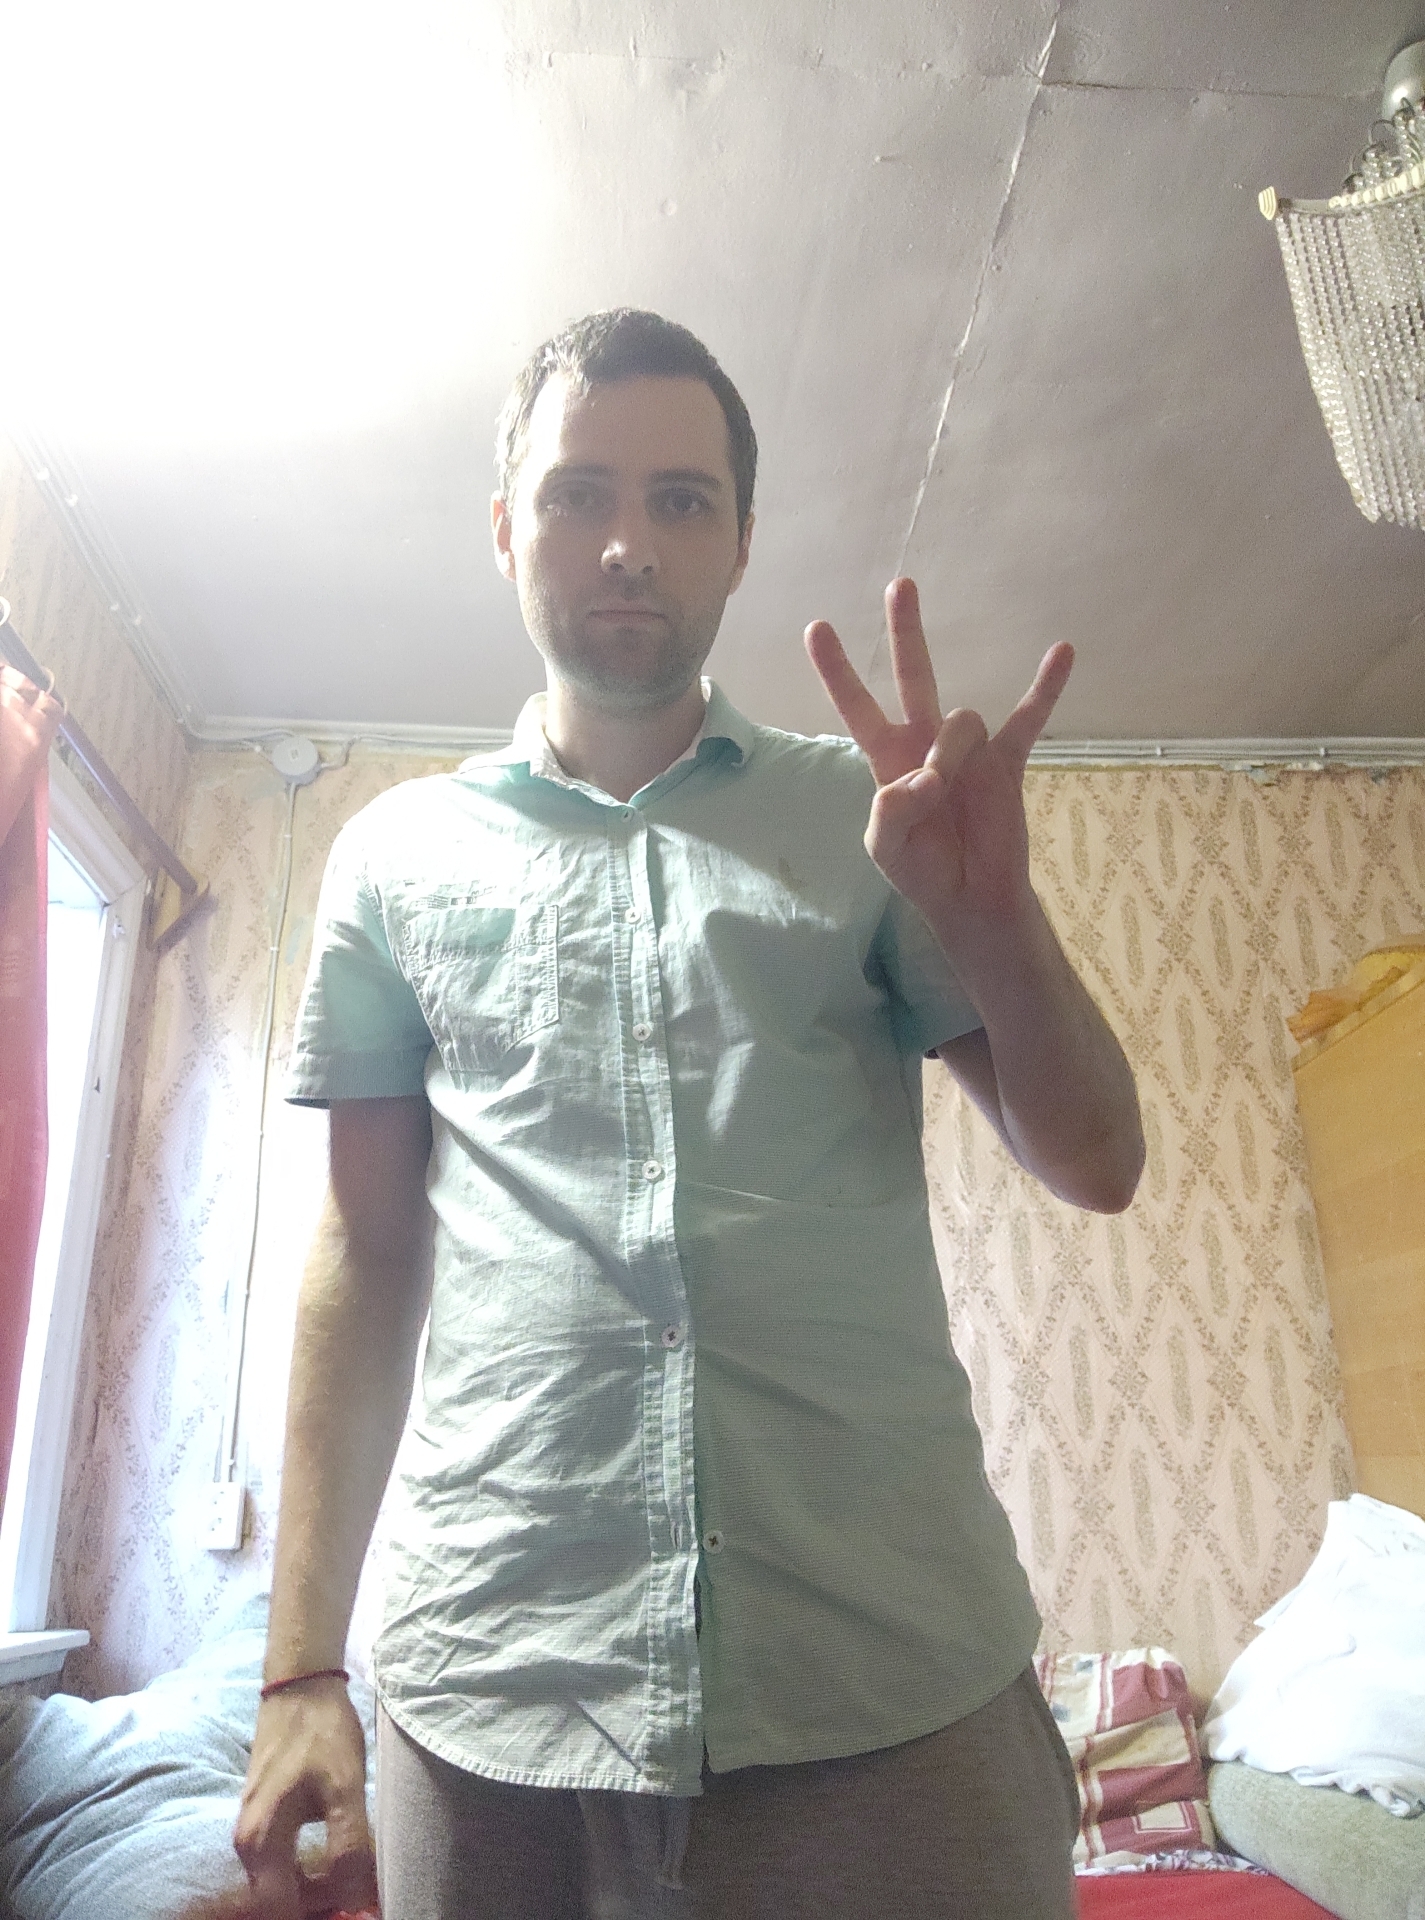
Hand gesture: three3